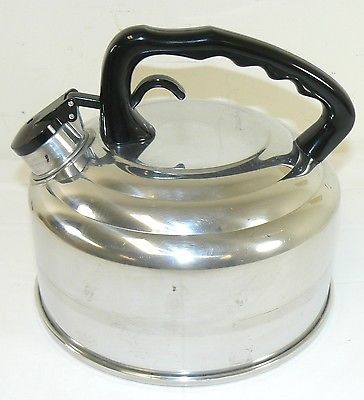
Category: kettle